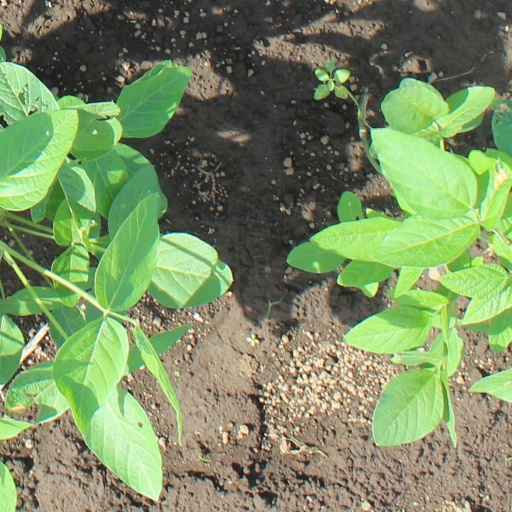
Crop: soybean